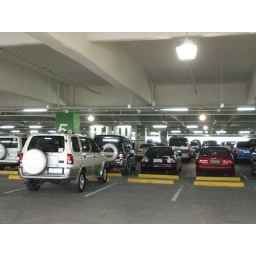
Look at the green and red lights just above the cars. Green means the parking spot is empty.